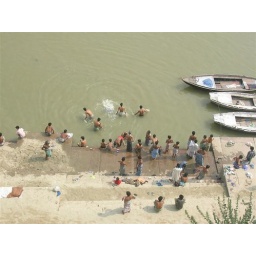
kids and grownups enjoying the river under my balcony